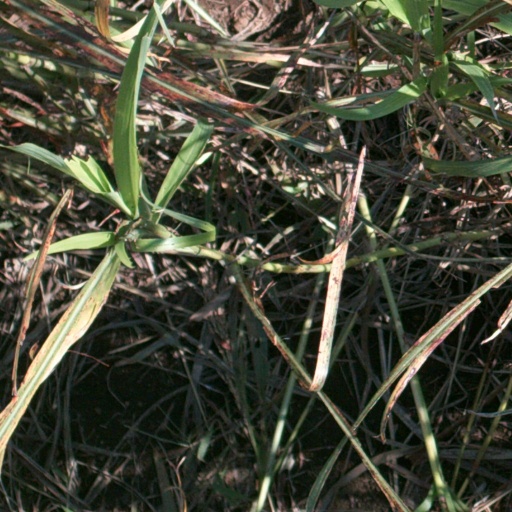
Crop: sorghum